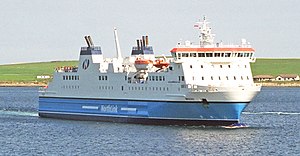
Cemfjord
Det næsten sunkne skib blev fundet af NorthLink-færgen Hrossey
Cemfjord er et cementfragtskib med IMO-nummer 8403569, som sank fredag den 2. januar 2015 lidt efter kl. 14 dansk tid i farvandet mellem Skotland og Orkneyøerne med 8 ombordværende, 7 polakker og 1 filippiner, som menes omkommet.